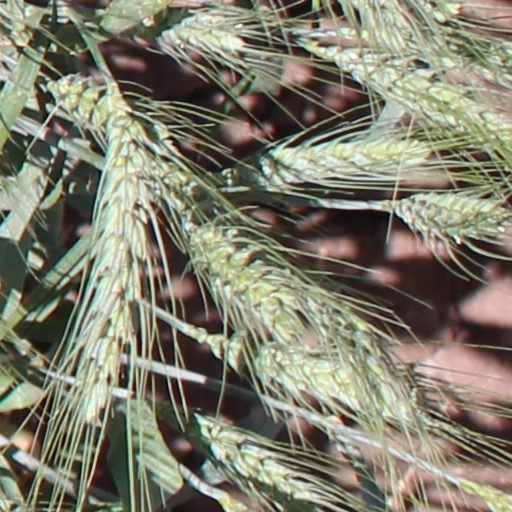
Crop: wheat